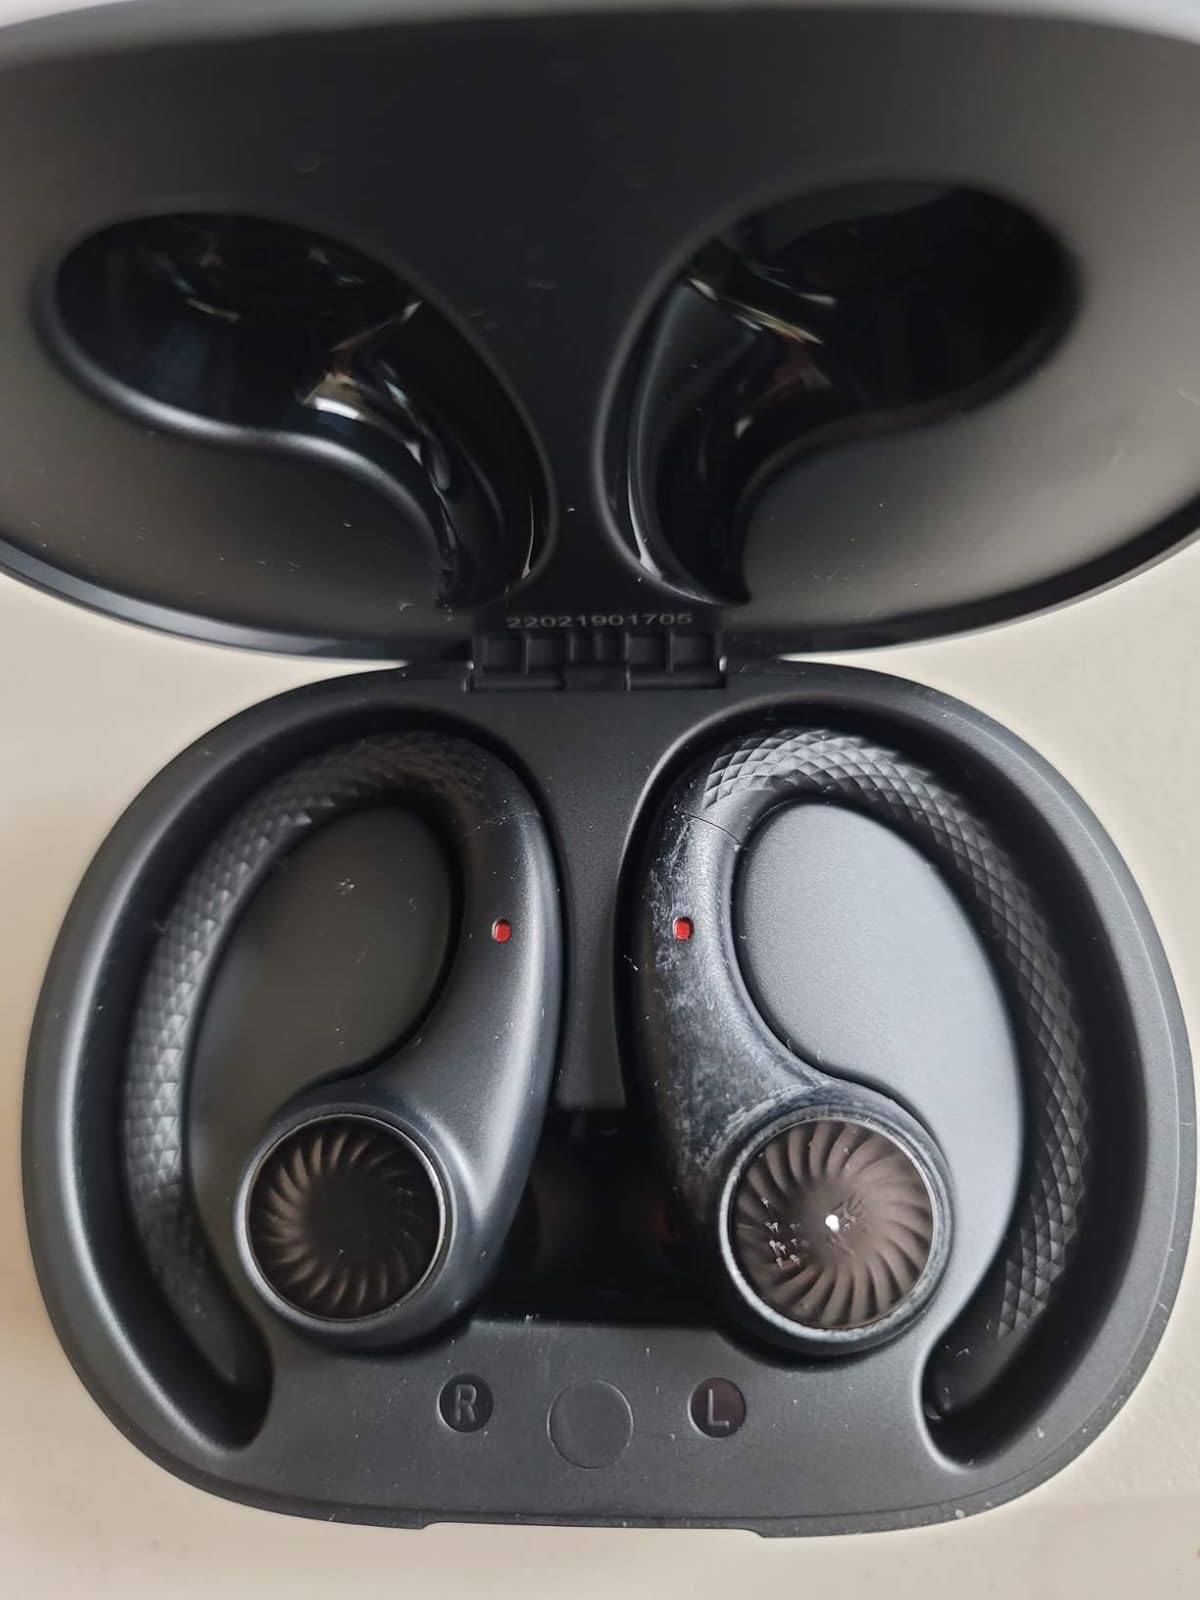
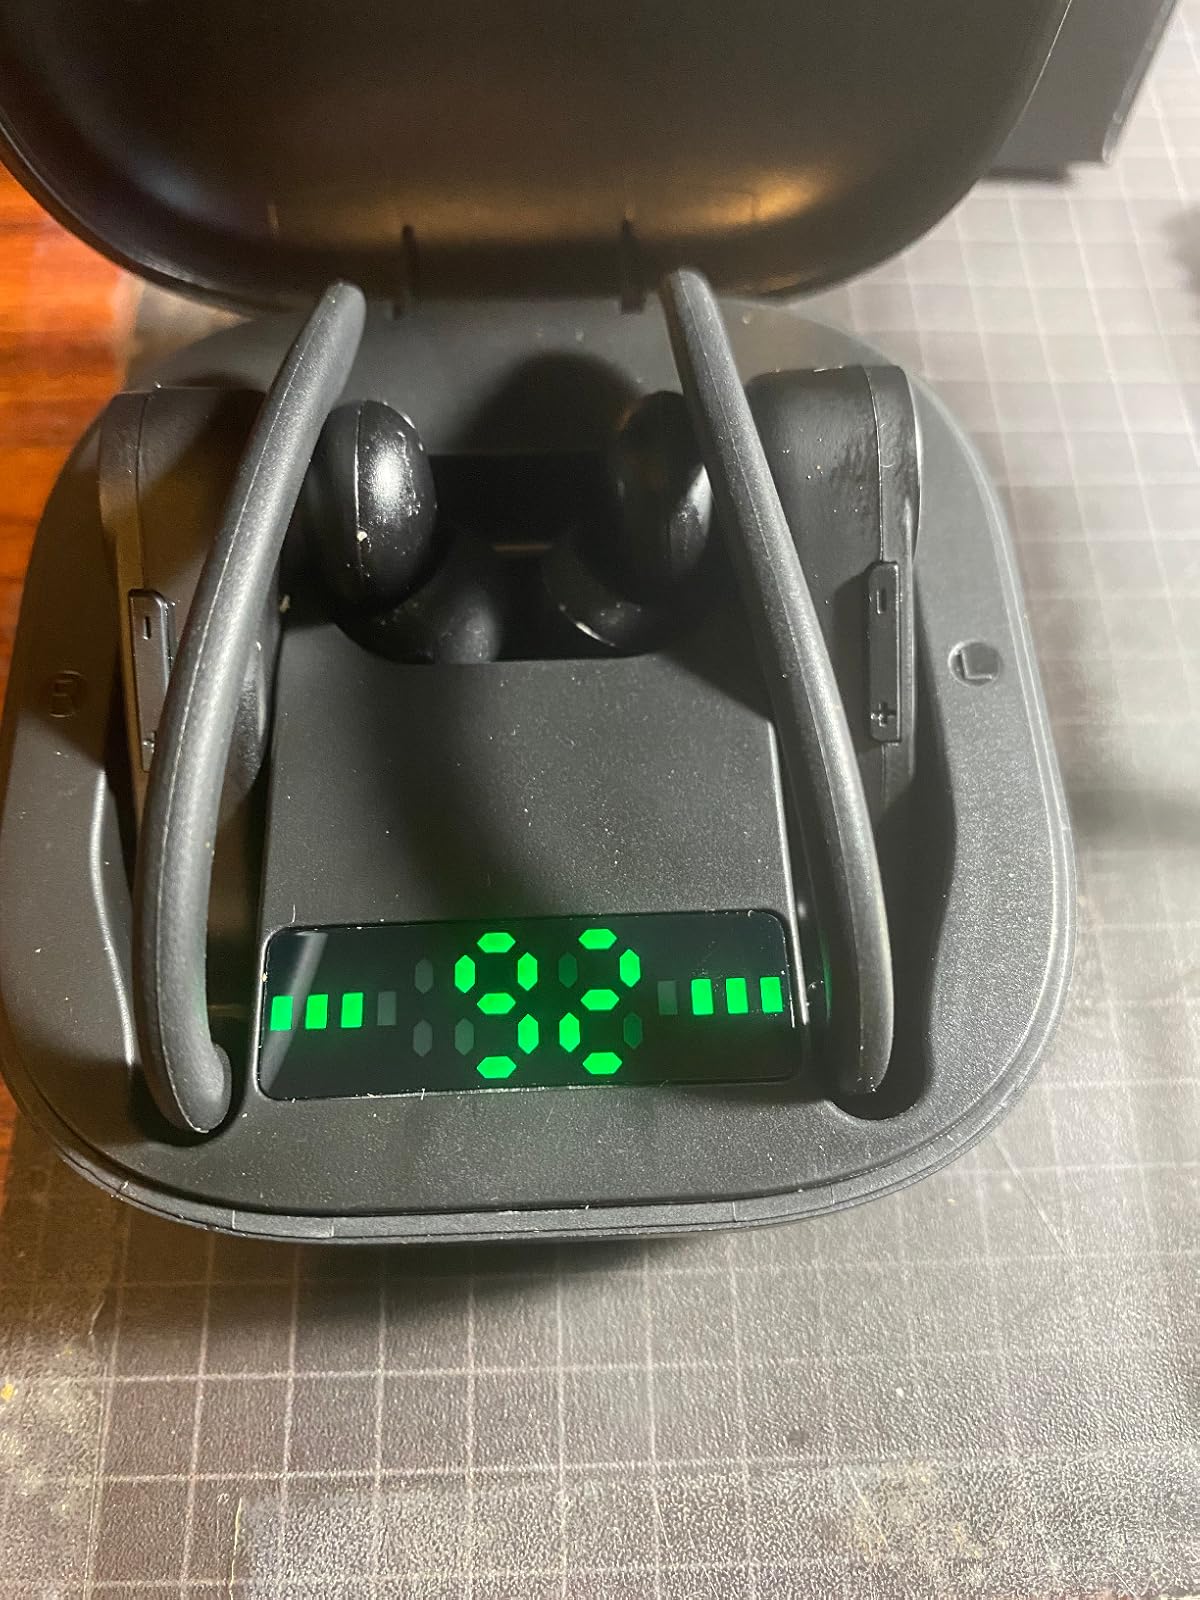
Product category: earbuds
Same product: no